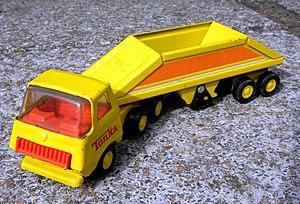
Tonka est une société américaine de jouets notamment connue pour ses reproductions miniatures de camions et d'engins de chantier.
Le National Toy Hall of Fame est un temple de la renommée américain qui reconnaît des jeux et des jouets qui ont obtenu une popularité certaine pendant plusieurs années. Les critères de sélection sont notamment : statut d'icône, longévité, découverte et innovation. Établi en 1998 sous la direction d'Ed Sobey, le temple était installé au A. C. Gilbert's Discovery Village à Salem en Oregon aux États-Unis. En 2002, il fut déplacé au Strong National Museum of Play à Rochester dans l'État de New York, le premier bâtiment ne pouvant plus l'abriter au complet.